Freddie Martino

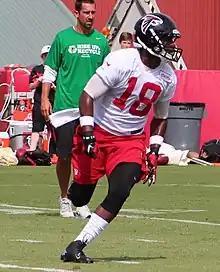
Martino with the Atlanta Falcons in 2015

Freddie Martino Jr. (born September 7, 1991) is an American former professional football wide receiver who played for the Atlanta Falcons and Tampa Bay Buccaneers of the National Football League (NFL). He played college football at North Greenville University. He was also a member of the Philadelphia Eagles, Orlando Apollos, Arizona Hotshots, Tampa Bay Vipers, and Dallas Renegades.